Forest Finns

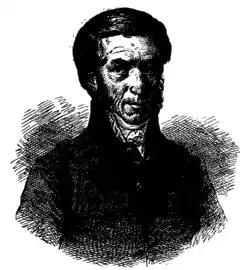
Carl Axel Gottlund, 1796–1875

During the next centuries, the opportunities for their traditional slash-and-burn method declined. Societal advances, including a changing emphasis on pasture-based agricultural models, improvements in education and communications, altered the foundations on which the Forest Finn’s lifestyle depended. Over time, keeping livestock and other domesticated animals for food gradually became an important part of the Forest Finns’ livelihood. As the value of timber increased, forestry as a trade of its own became profitable to both the Forest Finns and others alike.